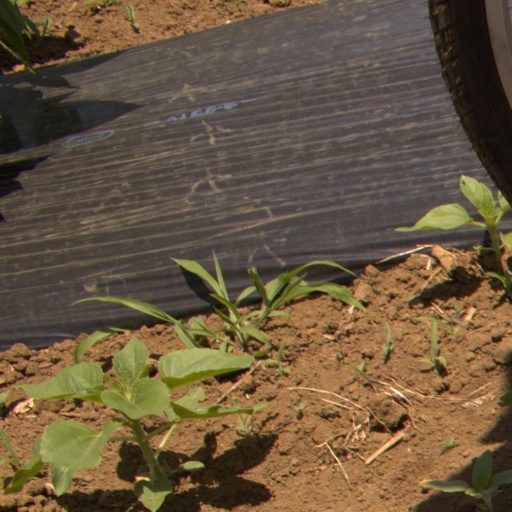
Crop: Jerusalem artichoke